Margaret C. Roberts

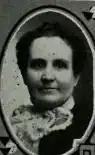
Roberts in a 1915 publication

Margaret Curtis Shipp Roberts (December 17, 1846 – March 13, 1926) was an American obstetrician and one of the first women from Utah to receive a medical degree. She was urged to study medicine by Brigham Young, the leader of the Church of Jesus Christ of Latter-day Saints, to address increasing rates of mortality during childbirth. She worked in private practice from 1883 to 1922 and trained over 600 nurses and midwives at the Relief Society Nursing School from 1899 to 1919. In 1888, she founded and served as editor of the "Salt Lake Sanitarian", one of the first medical journals in Utah. She was in a polygamous marriage to B.H. Roberts, who was elected Congressman for Utah's at-large district; however, the House of Representatives refused to seat him due to his polygamy.